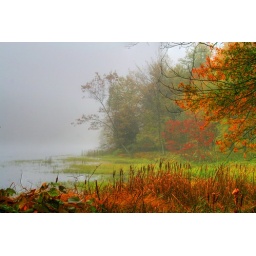
A misty morning in fall at a mountain lake in the Blue Ridge Mountains of Virginia.